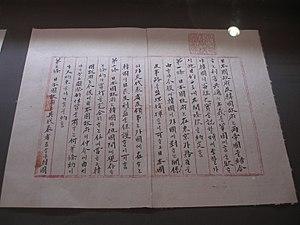
Les « Cinq traîtres d'Eulsa » est le surnom donné aux hauts fonctionnaires de l'empire coréen ayant signé le traité d'Eulsa de 1905 permettant d'établir le protectorat japonais sur le pays.